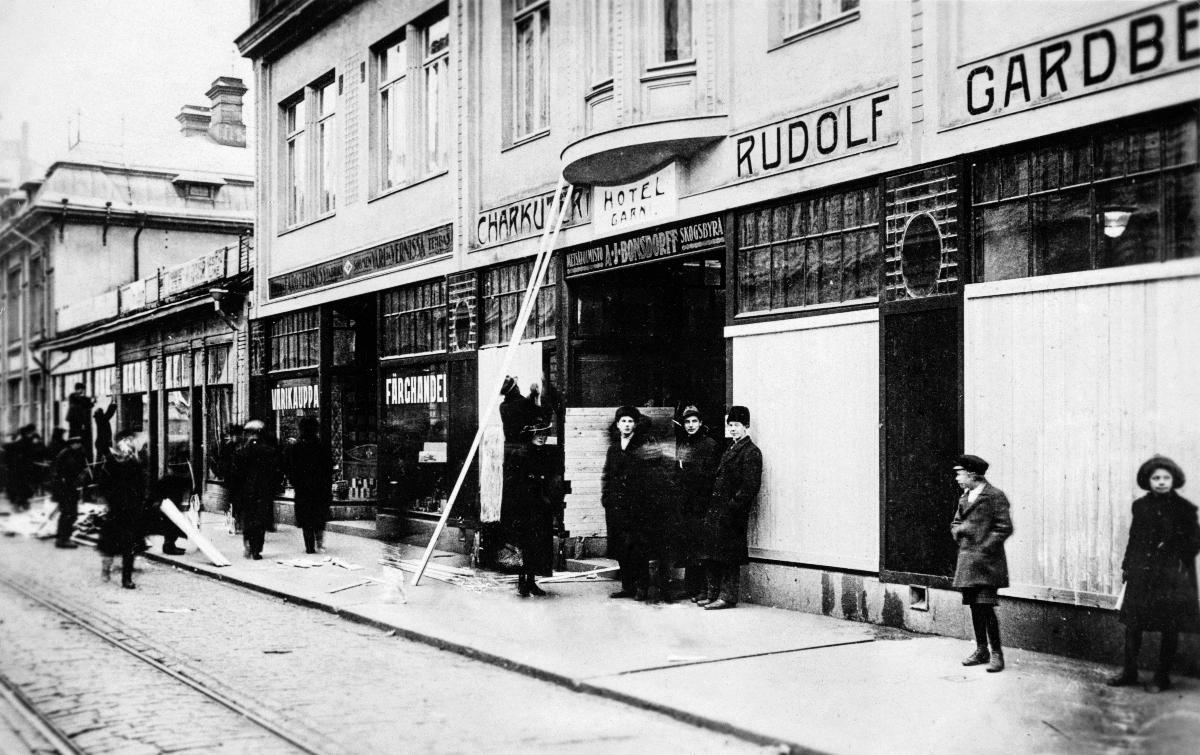
Levottomuuksia Turussa
Civil unrest in Turku
sisällön kuvaus: Turun Linnakadun kauppojen ikkunat on suojattu vankoilla peitelaudoilla levottomuuksien vuoksi vuosien 1917 ja 1918 vaihteessa. sisällön kuvaus: The shop windows of Linnakatu in Turku are protected with strong cover boards due to civil unrest in the turn of the years 1917 and 1918.
Vuosi: 1918
Paikka: Suomi; Suomi, Varsinais-Suomi, Turku
Aiheet: levottomuudet; sisällissodat; kadut; kaupat; ikkunat; suojaus; civil wars; streets; shops; windows; civil unrest; civil war; protection; shielding; shop windows; street; inbördeskrig; gator; affärer; fönster